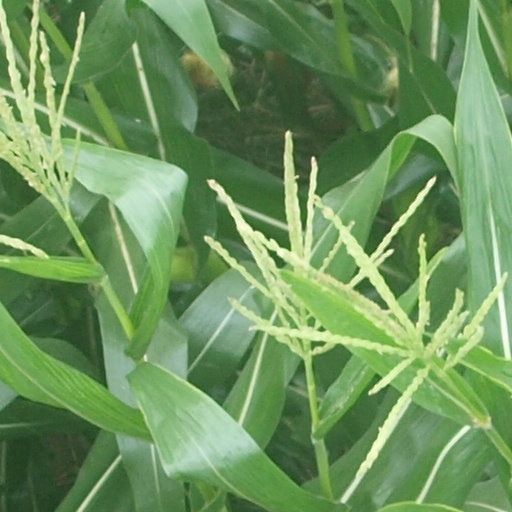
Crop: maize; corn